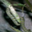
Label: caterpillar